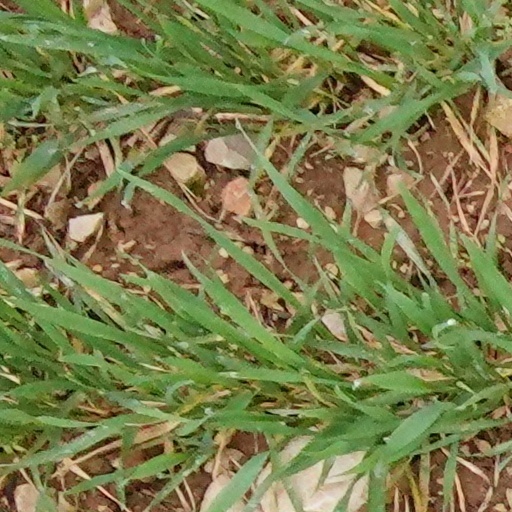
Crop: wheat